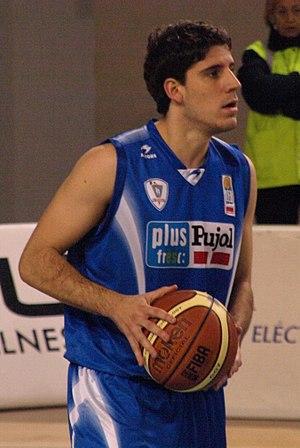
Joaquim « Quino » Colom Barrufet, né le 1ᵉʳ novembre 1988, à Andorre-la-Vieille, en Andorre, est un joueur de basket-ball andorran naturalisé espagnol. Il évolue au poste de meneur.